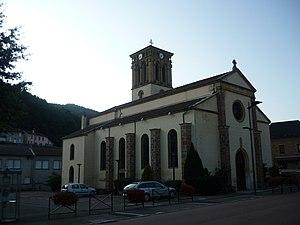
Église de Pont-Trambouze, dans le Rhône